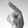
ASL letter: P